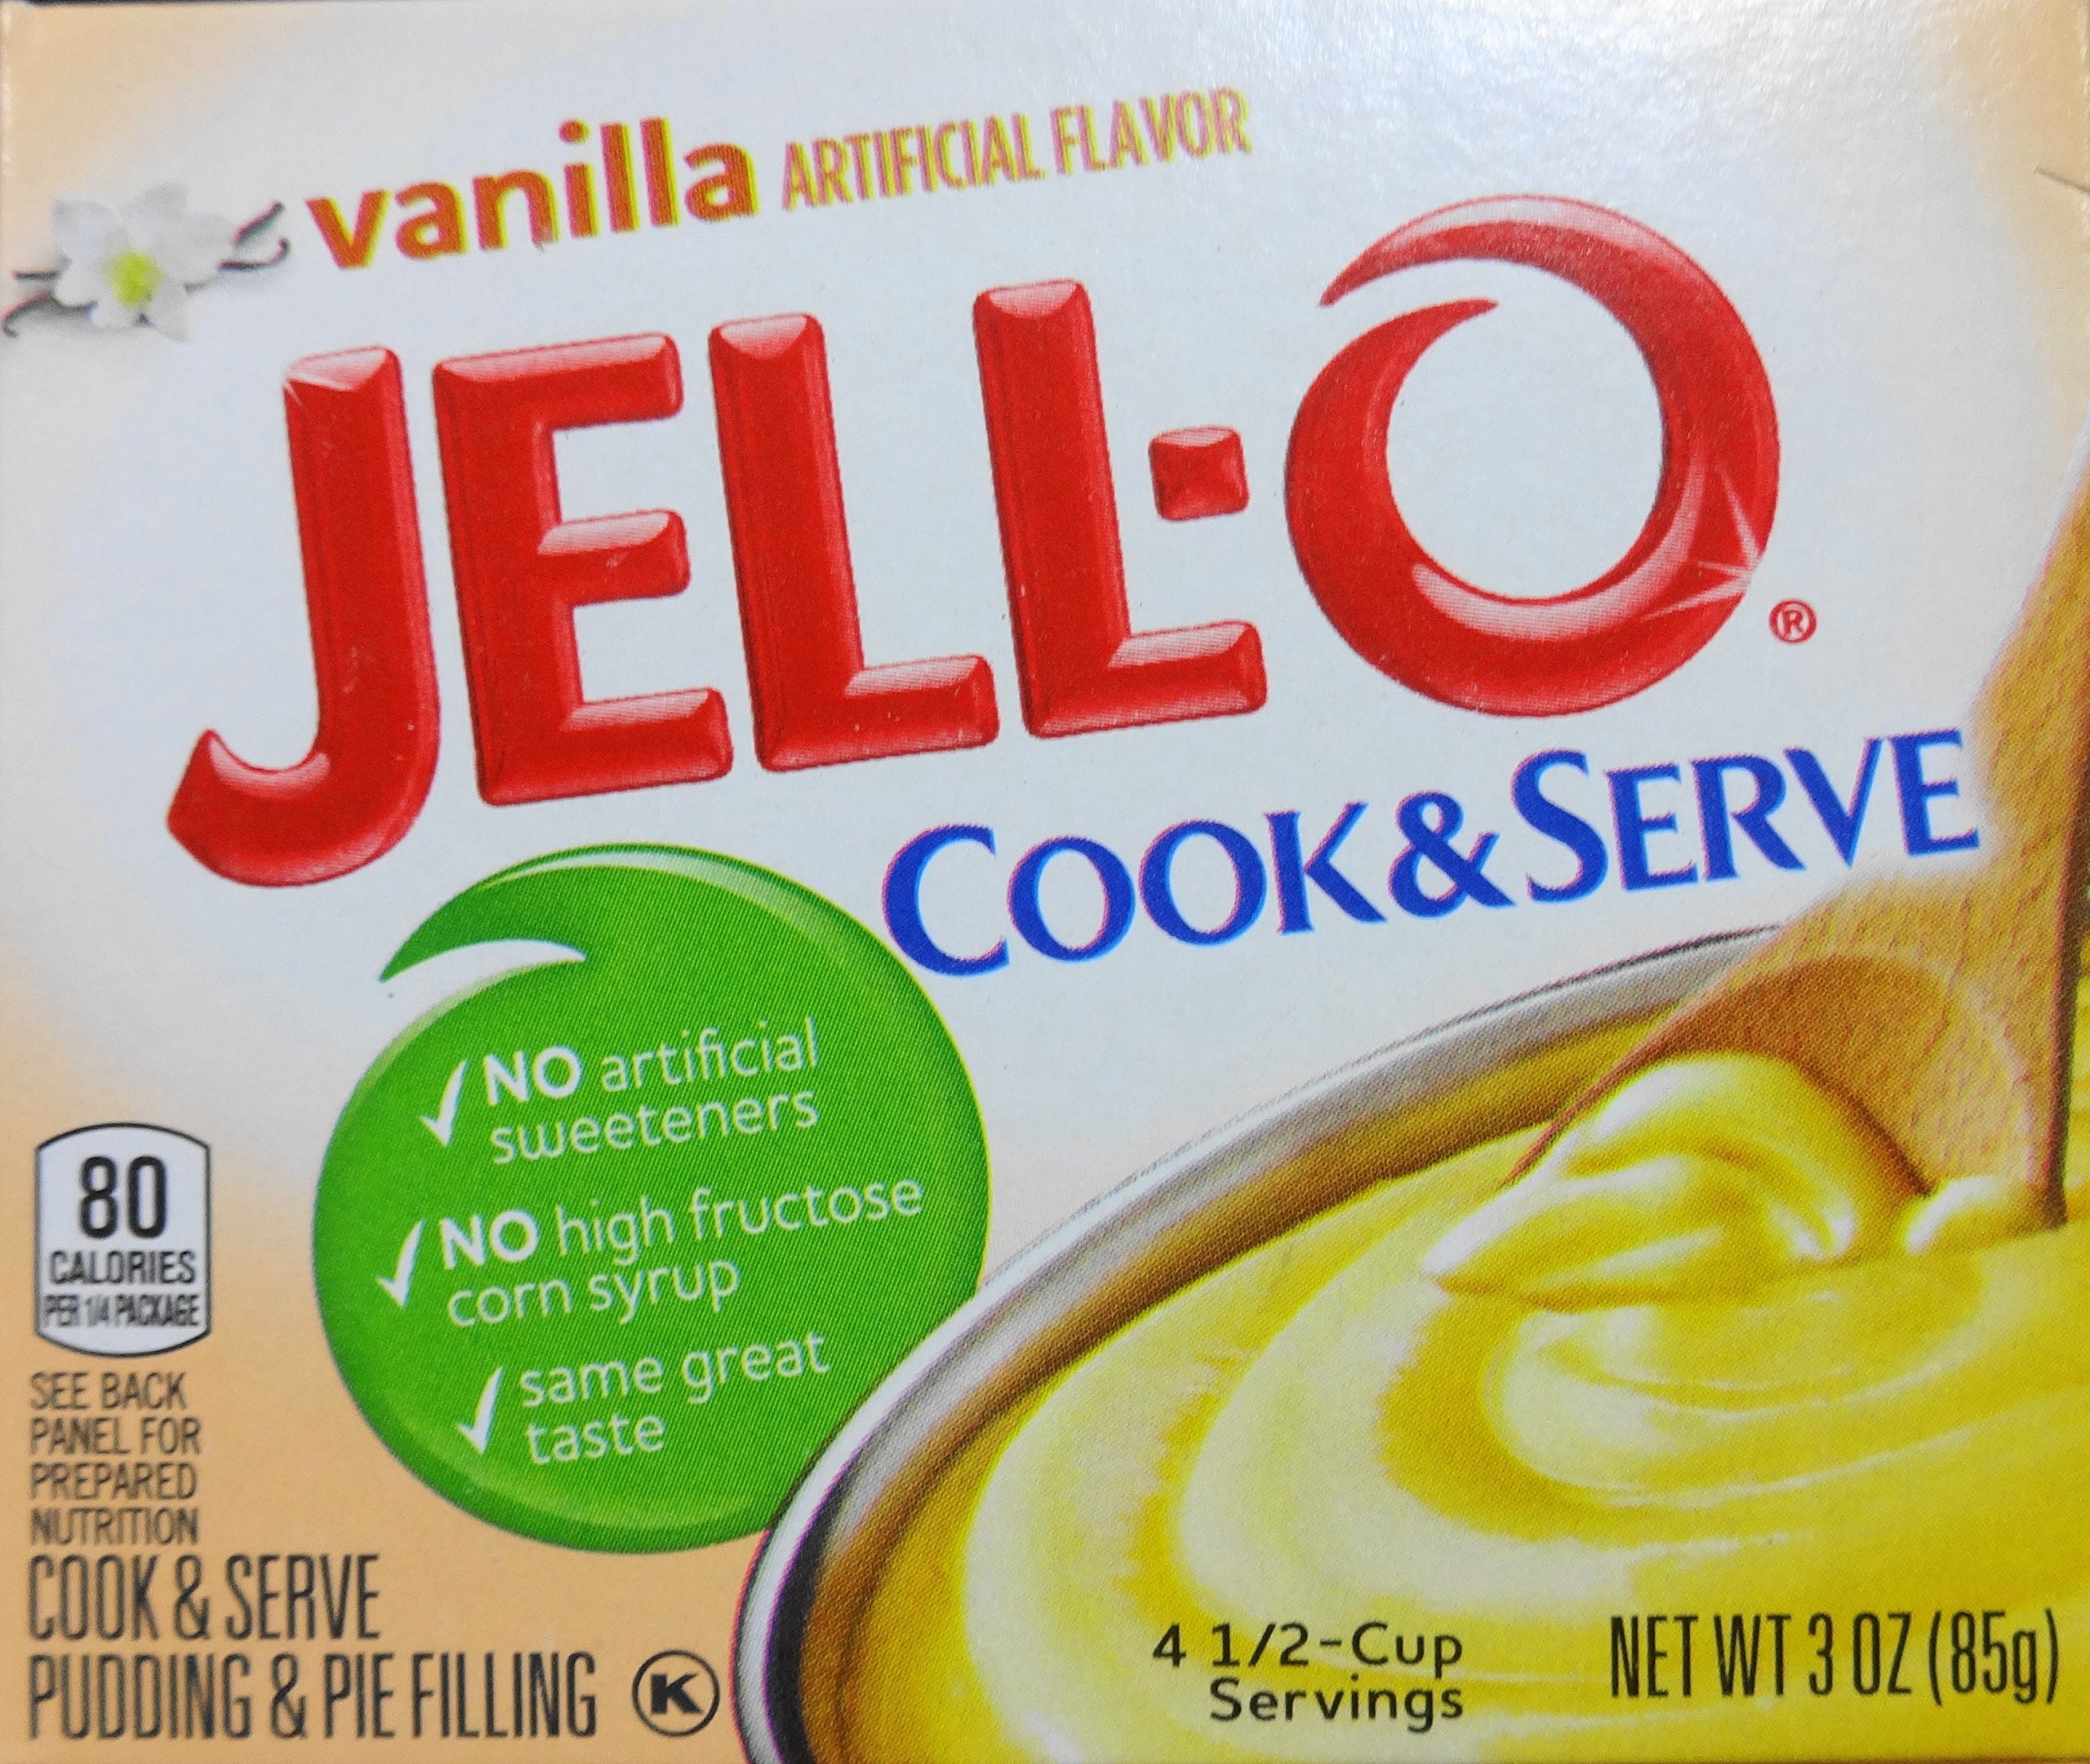
Item Name: Jell-O Vanilla Cook & Serve Pudding, 3 Ounce (Pack of 3)
Bullet Point 1: Jell-O Vanilla Cook & Serve Pudding & Pie Filling
Bullet Point 2: 80 Calories Per Serving
Bullet Point 3: No Artificial Sweeteners
Bullet Point 4: No High Fructose Corn Syrup
Bullet Point 5: There are four servings per box
Product Description: Jell-O Vanilla Cook and Serve Pudding and Pie Filling. There are 80 calories per serving. No artificial sweeteners. No highfructose corn syrup. There are four servings per box. Each serving is 1/2 cup prepared. It is delicious!
Value: 9.0
Unit: Ounce

Price: 1.665